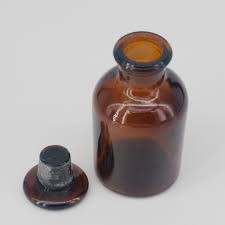
Label: glass